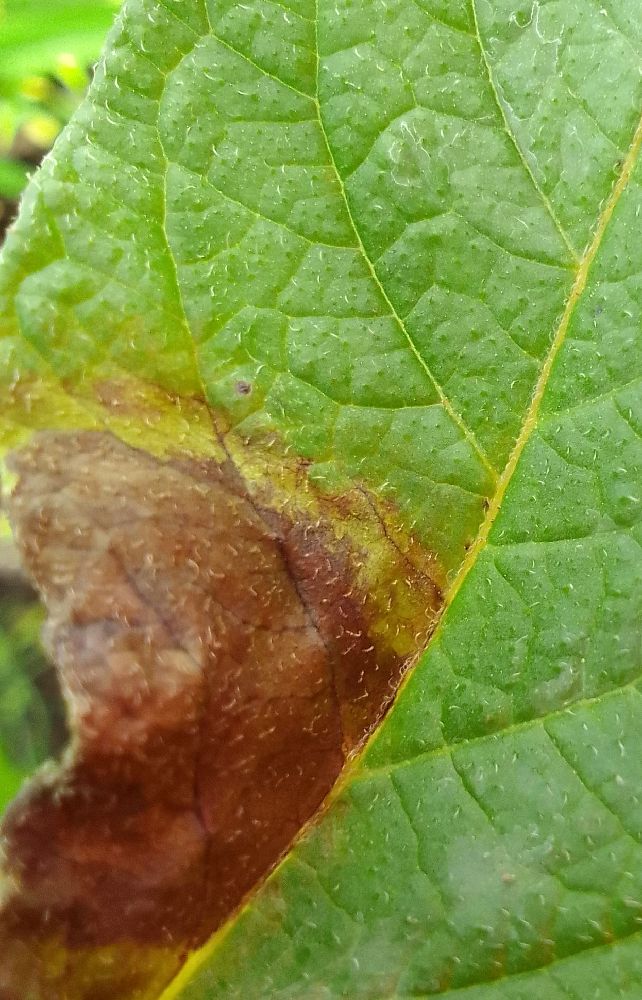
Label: Late blight